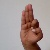
The image shows a hand gesture representing the letter 'F' in Indian Sign Language.